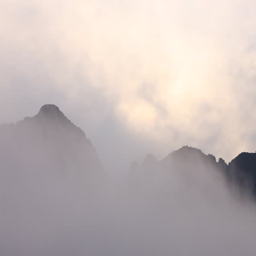
the beautiful mist flowing on valley